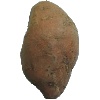
Label: potato_sweet